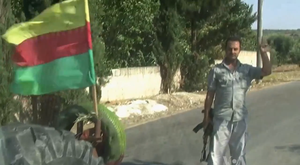
Les Unités de protection du peuple forment la branche armée du Parti de l'union démocratique syrien. Elles sont formées en 2011 lors de la guerre civile syrienne.